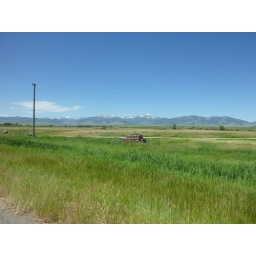
Americana....rusting cars in the field